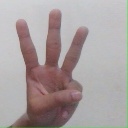
अक्षर: व